Avonmouth railway station

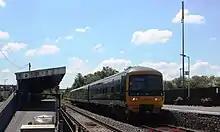
A Class 166 at Avonmouth with a Severn Beach service

All services at Avonmouth are operated by Great Western Railway using "Turbo" DMUs.